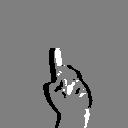
ASL letter: d